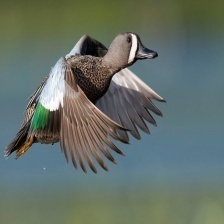
Species: TEAL DUCK
Scientific name: ANAS CRECCA
ImageNet parent category: drake